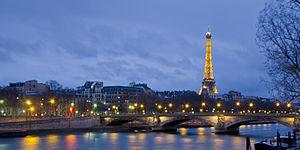
Vue nocturne du Pont des Invalides et de la Tour Eiffel, Paris, France.
L'heure bleue est la période entre le jour et la nuit où le ciel se remplit presque entièrement d'un bleu plus foncé que le bleu ciel du jour.